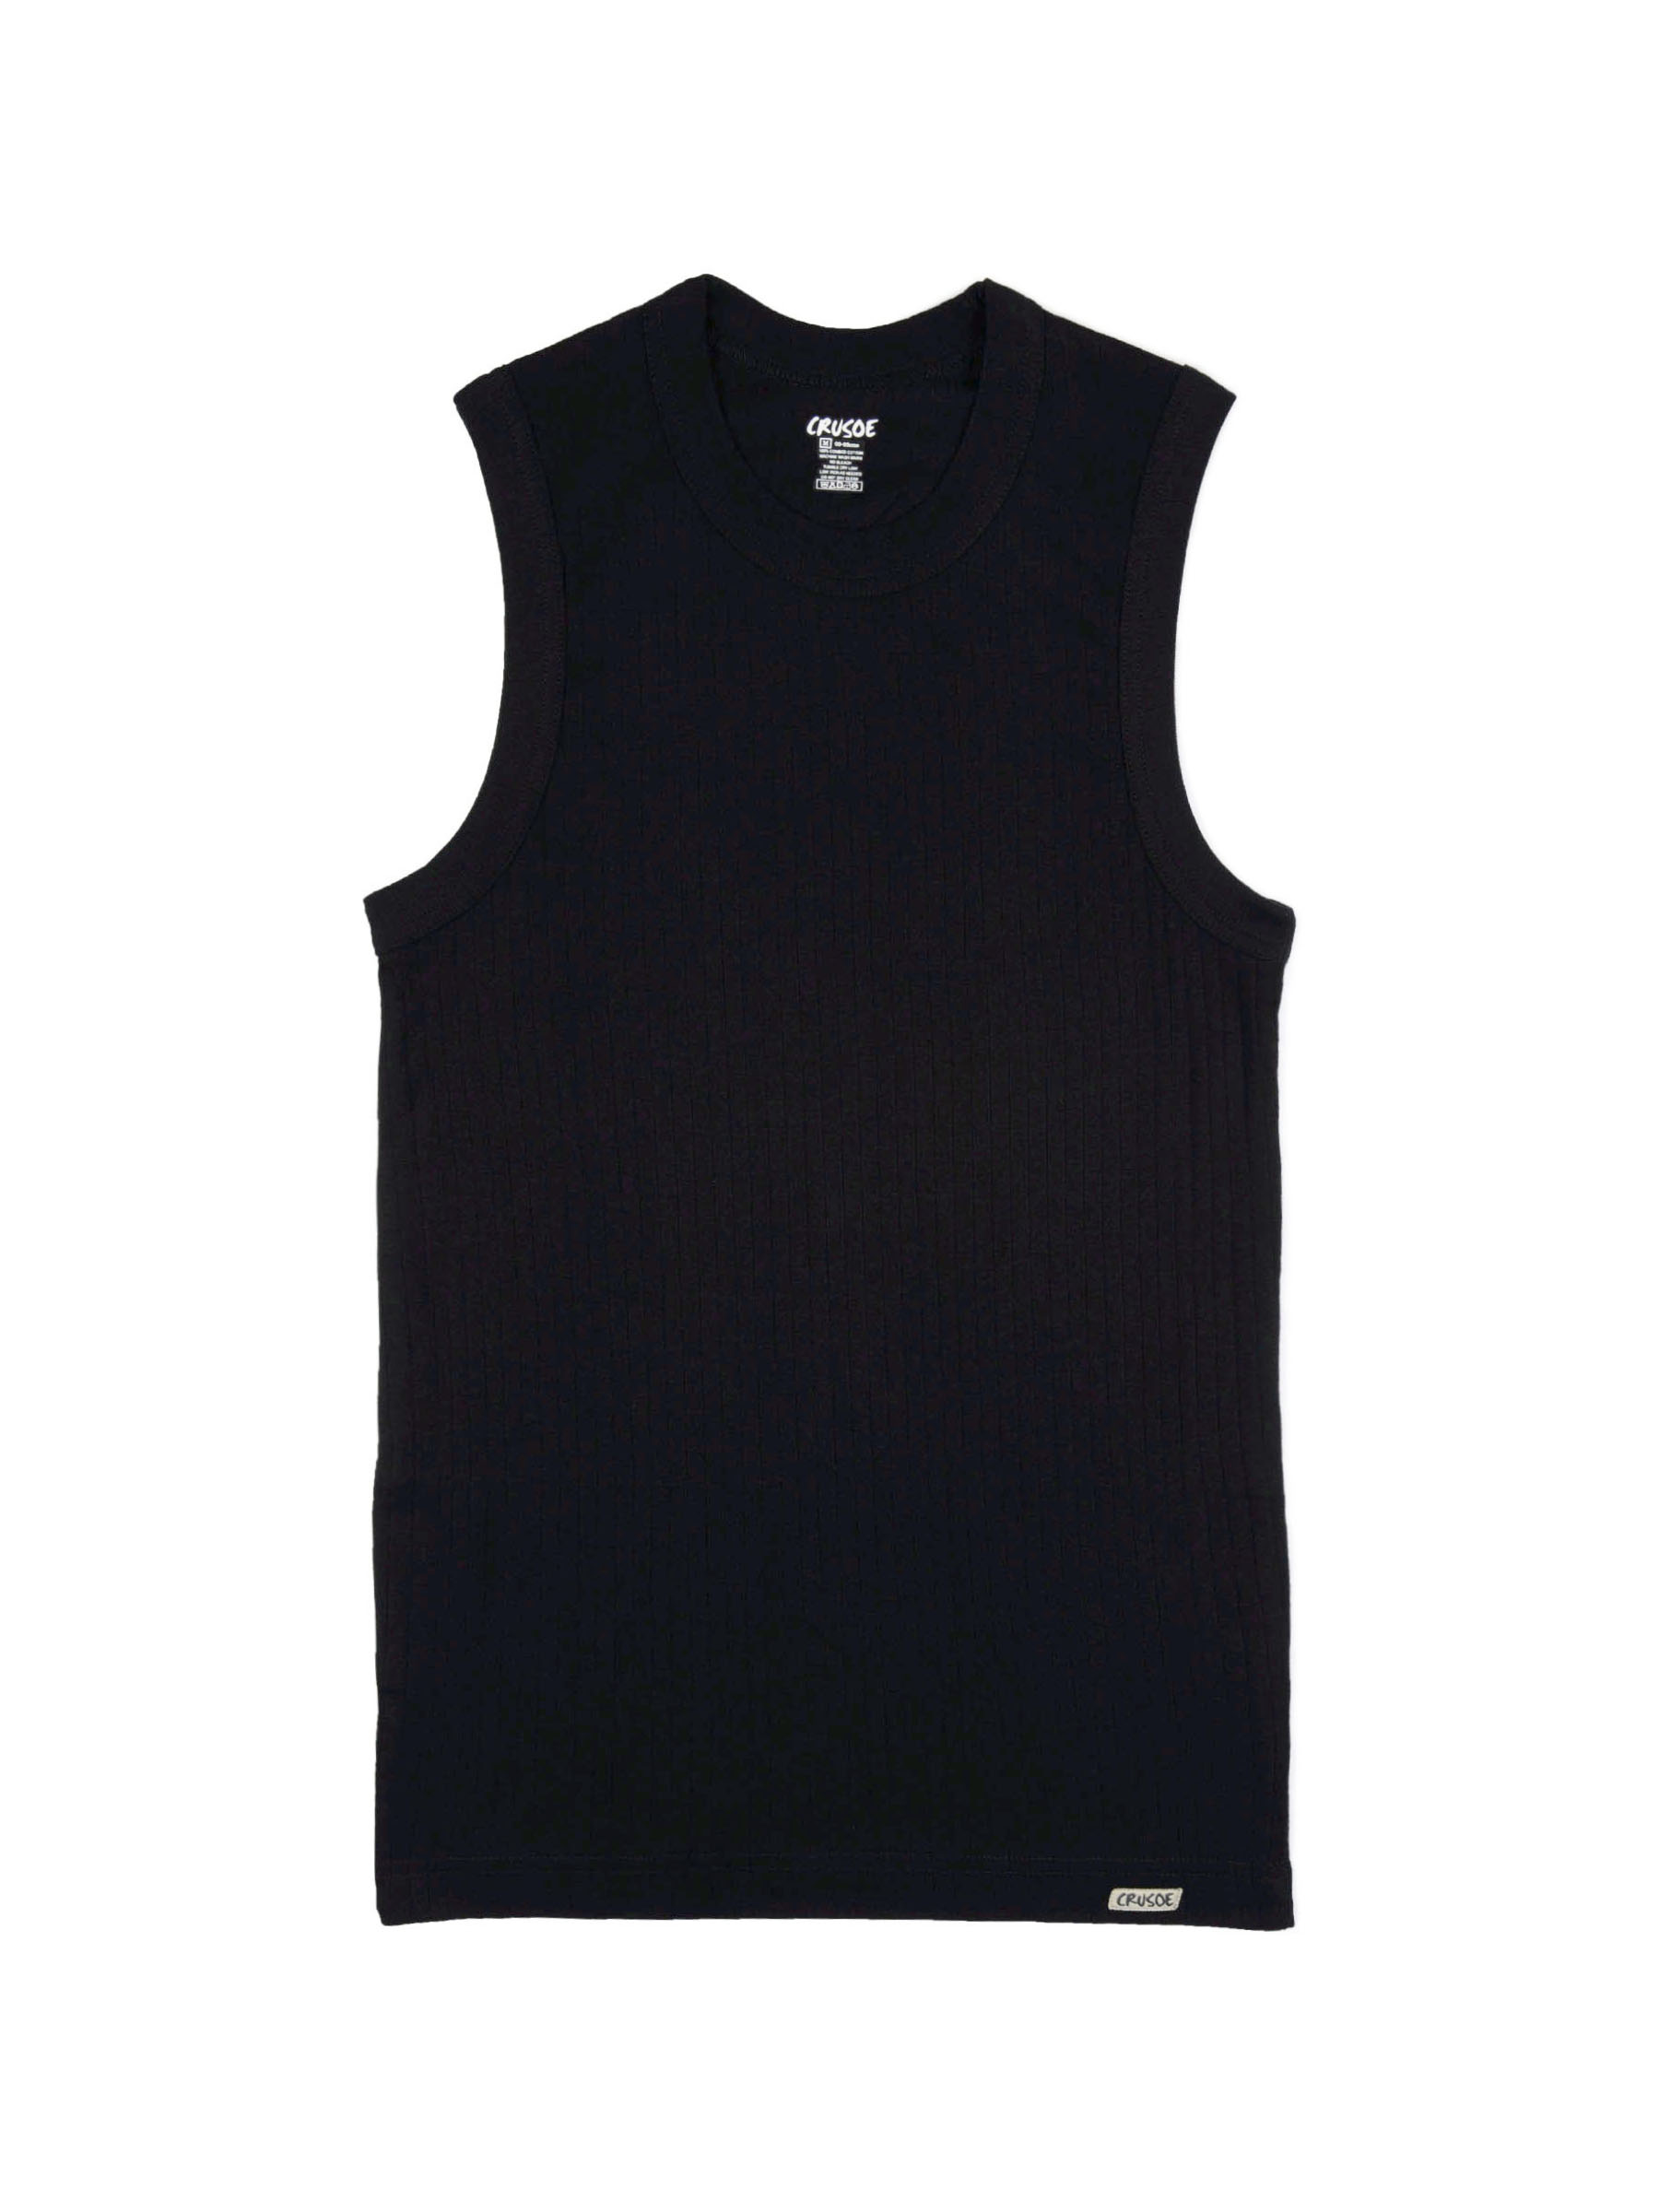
Crusoe Men Easy Tee Black Innerwear Vest
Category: Apparel / Innerwear / Innerwear Vests
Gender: Men
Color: Black
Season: Summer 2016
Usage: Casual